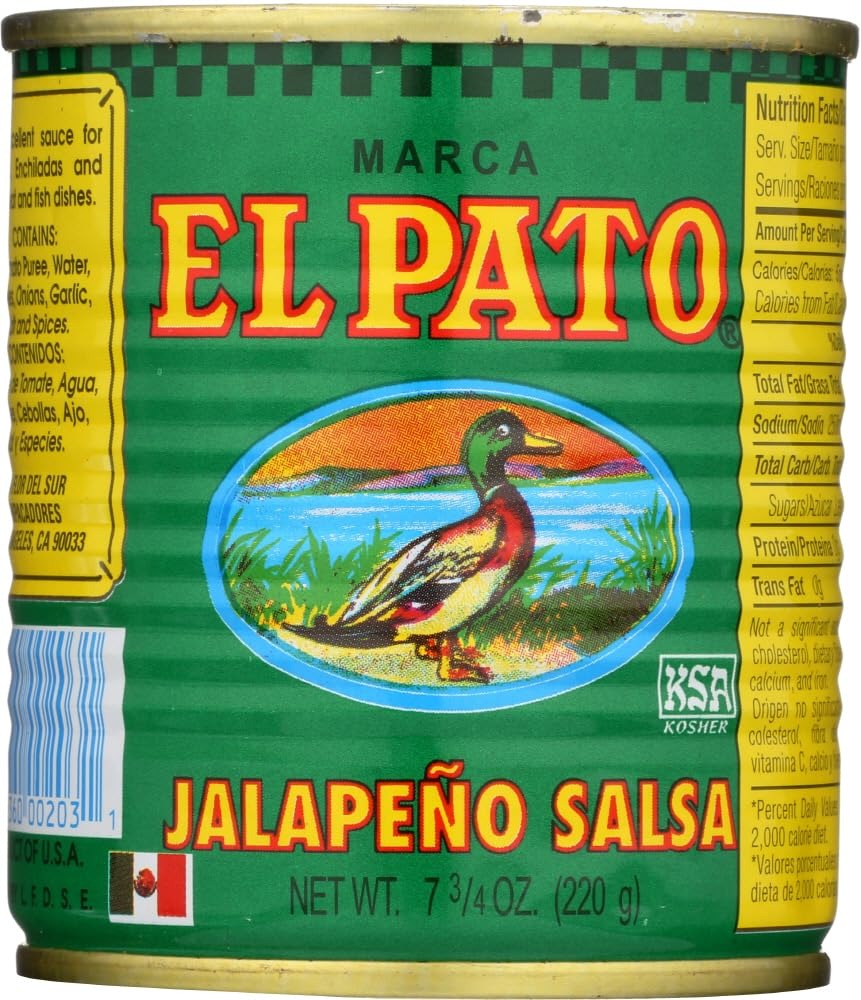
Item Name: El Pato Jalapeno Salsa 7.75 oz. (6-Pack)
Value: 46.5
Unit: Fl Oz

Price: 4.21